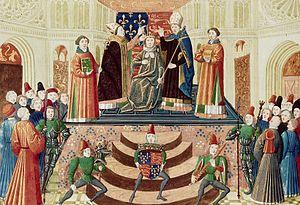
Henri IV est roi d'Angleterre de 1399 à sa mort. Il est également seigneur d'Irlande de 1399 à 1413, et revendique les prétentions de son grand-père Édouard III sur le trône de France, en pleine guerre de Cent Ans. Il voit le jour au château de Bolingbroke dans le Lincolnshire, ce qui lui vaut son autre nom, Henri Bolingbroke.
Richard II est une fresque historique en vers écrite par William Shakespeare en 1595 inspirée par le règne de Richard II d'Angleterre. Bien que la pièce de théâtre ait pu être écrite indépendamment, elle constitue la première partie d'une tétralogie, nommée Henriad. Aussi trois pièces relatant la vie des successeurs de Richard II la suivent : Henry IV, Henry IV, et Henri V.